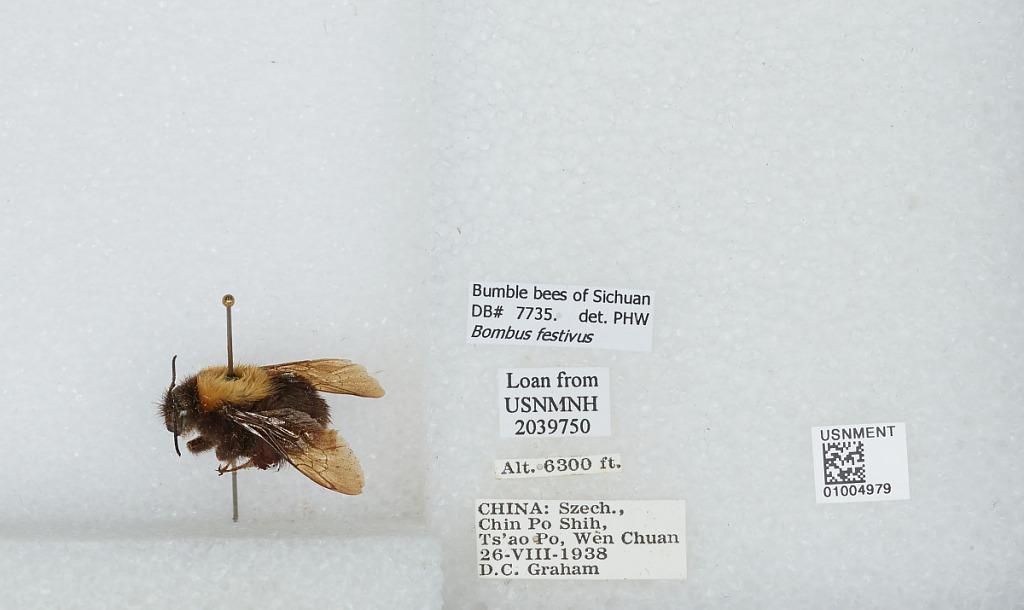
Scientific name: Bombus (Festivobombus) festivus Smith
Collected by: D. Graham
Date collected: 1938-8-26
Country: China
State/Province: Sichuan
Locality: Chin Po Shih, Ts'ao Po, Wen Chuan
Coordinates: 31.5667, 103.536
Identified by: W., P. H.